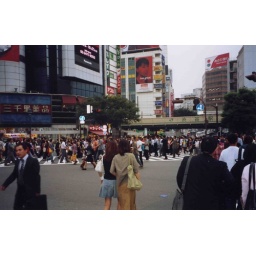
When the lights change, a thousand people cross around this five street intersection all at once.